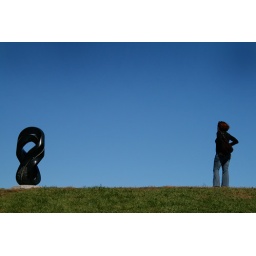
The sky turned from grey to blue in less than half an hour on sunday morning.